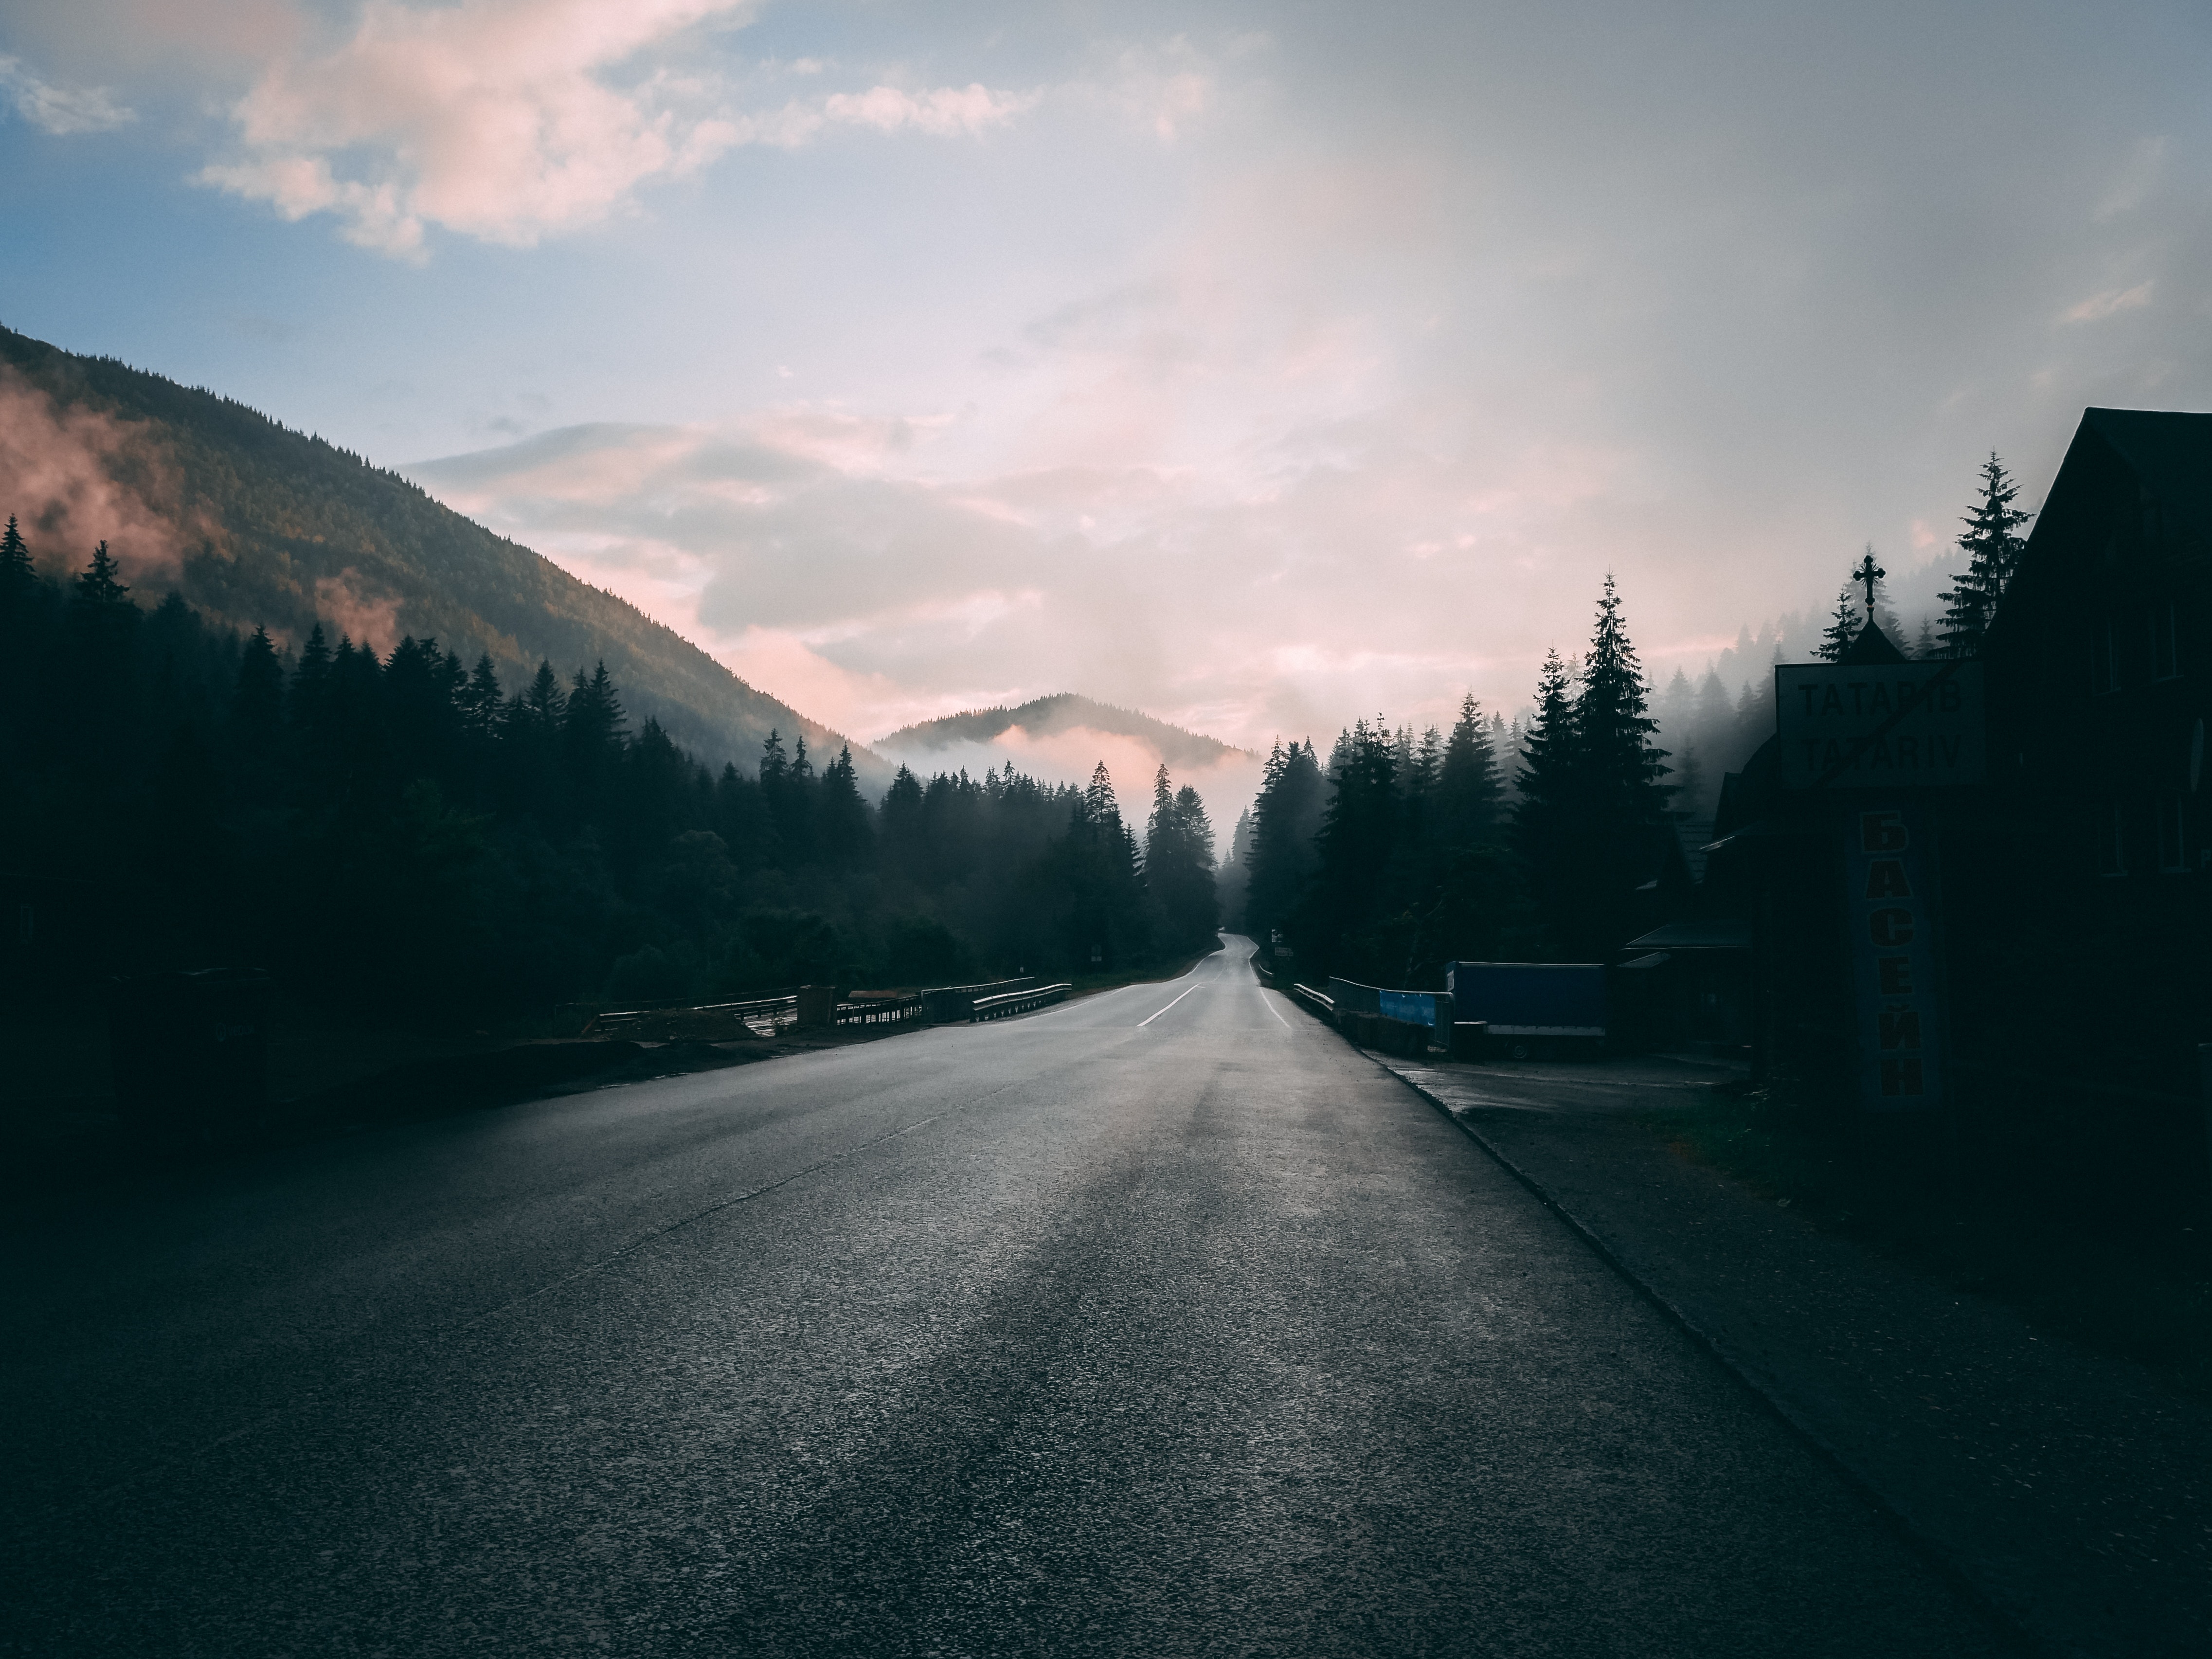
sky, cloud, natural landscape, mountain, blue, mountainous landforms, road, atmospheric phenomenon, tree, wilderness, natural environment, morning, atmosphere, asphalt, infrastructure, horizon, winter, highway, forest, snow, landscape, road trip, road surface, alps, sunlight, evening, meteorological phenomenon, mountain range, lake, Tints and shades, night, world, hill, national park, river